Cavalier, North Dakota

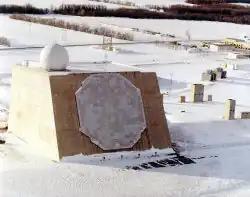
Cavalier Air Force Station

Cavalier was laid out in 1875 on open land. The city was named for Charles Cavileer, an early settler in Pembina County (a recording error accounts for the error in spelling, which was never corrected). A post office has been in operation at Cavalier since 1877. Cavalier was incorporated in 1902.